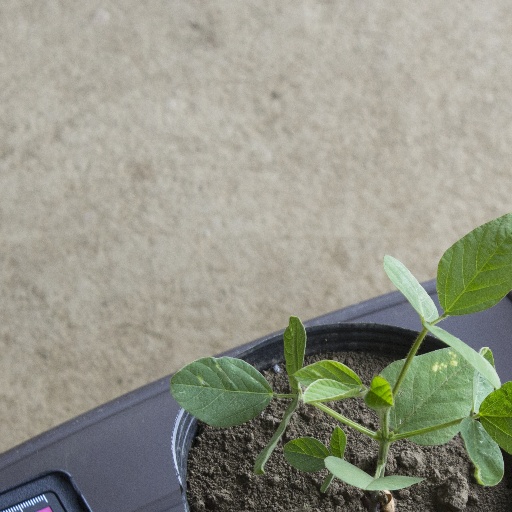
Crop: soybean